Adam Simpson

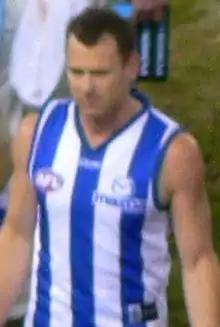
Simpson with North Melbourne in 2007

Simpson was appointed club captain in 2004, and he led the Kangaroos into the finals the following year.